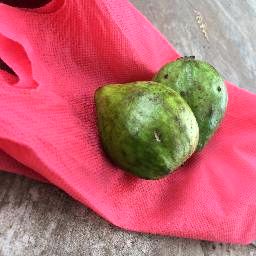
Fruit: Guava
Quality: Good